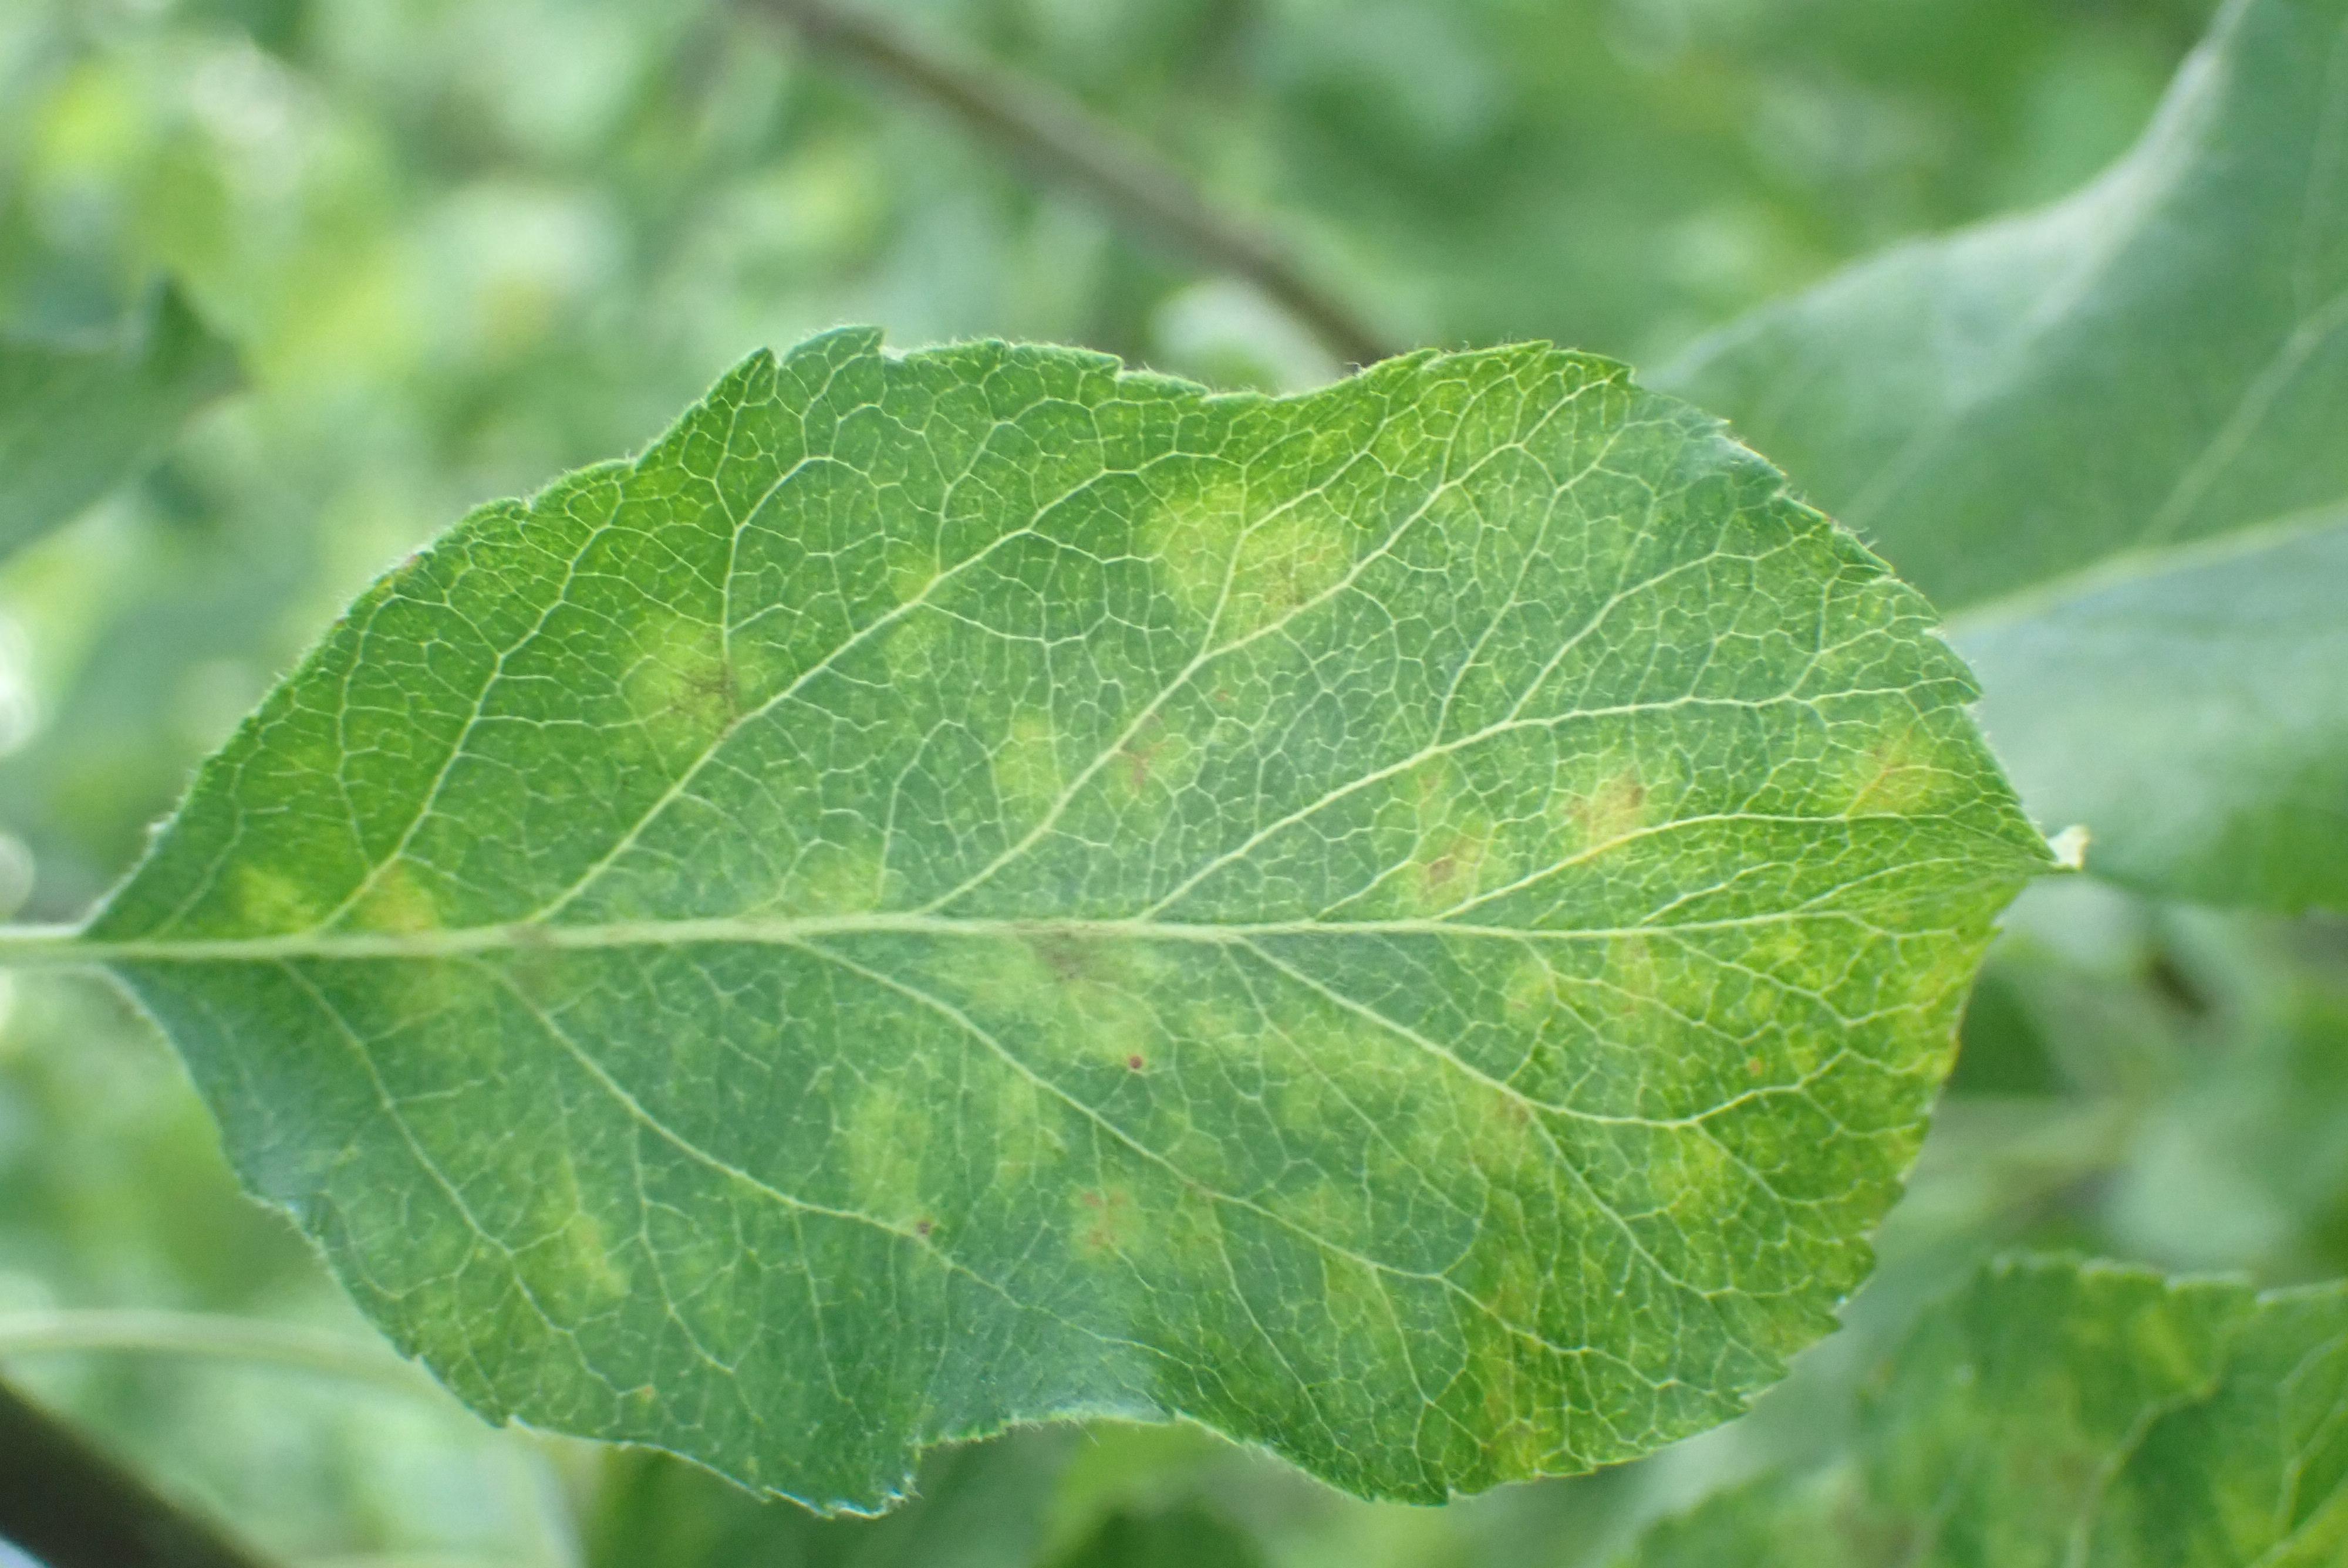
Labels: scab